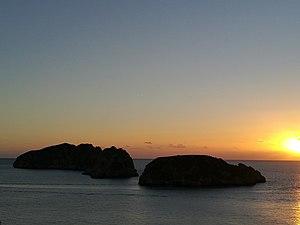
Les îles Malgrats au coucher du soleil, septembre 2018, Mayorque, aux Baléares.
Port Adriano désigne le port du village majorquin d'El Toro, situé sur la côte sud-ouest de l'île de Majorque, dans l'archipel des îles Baléares.